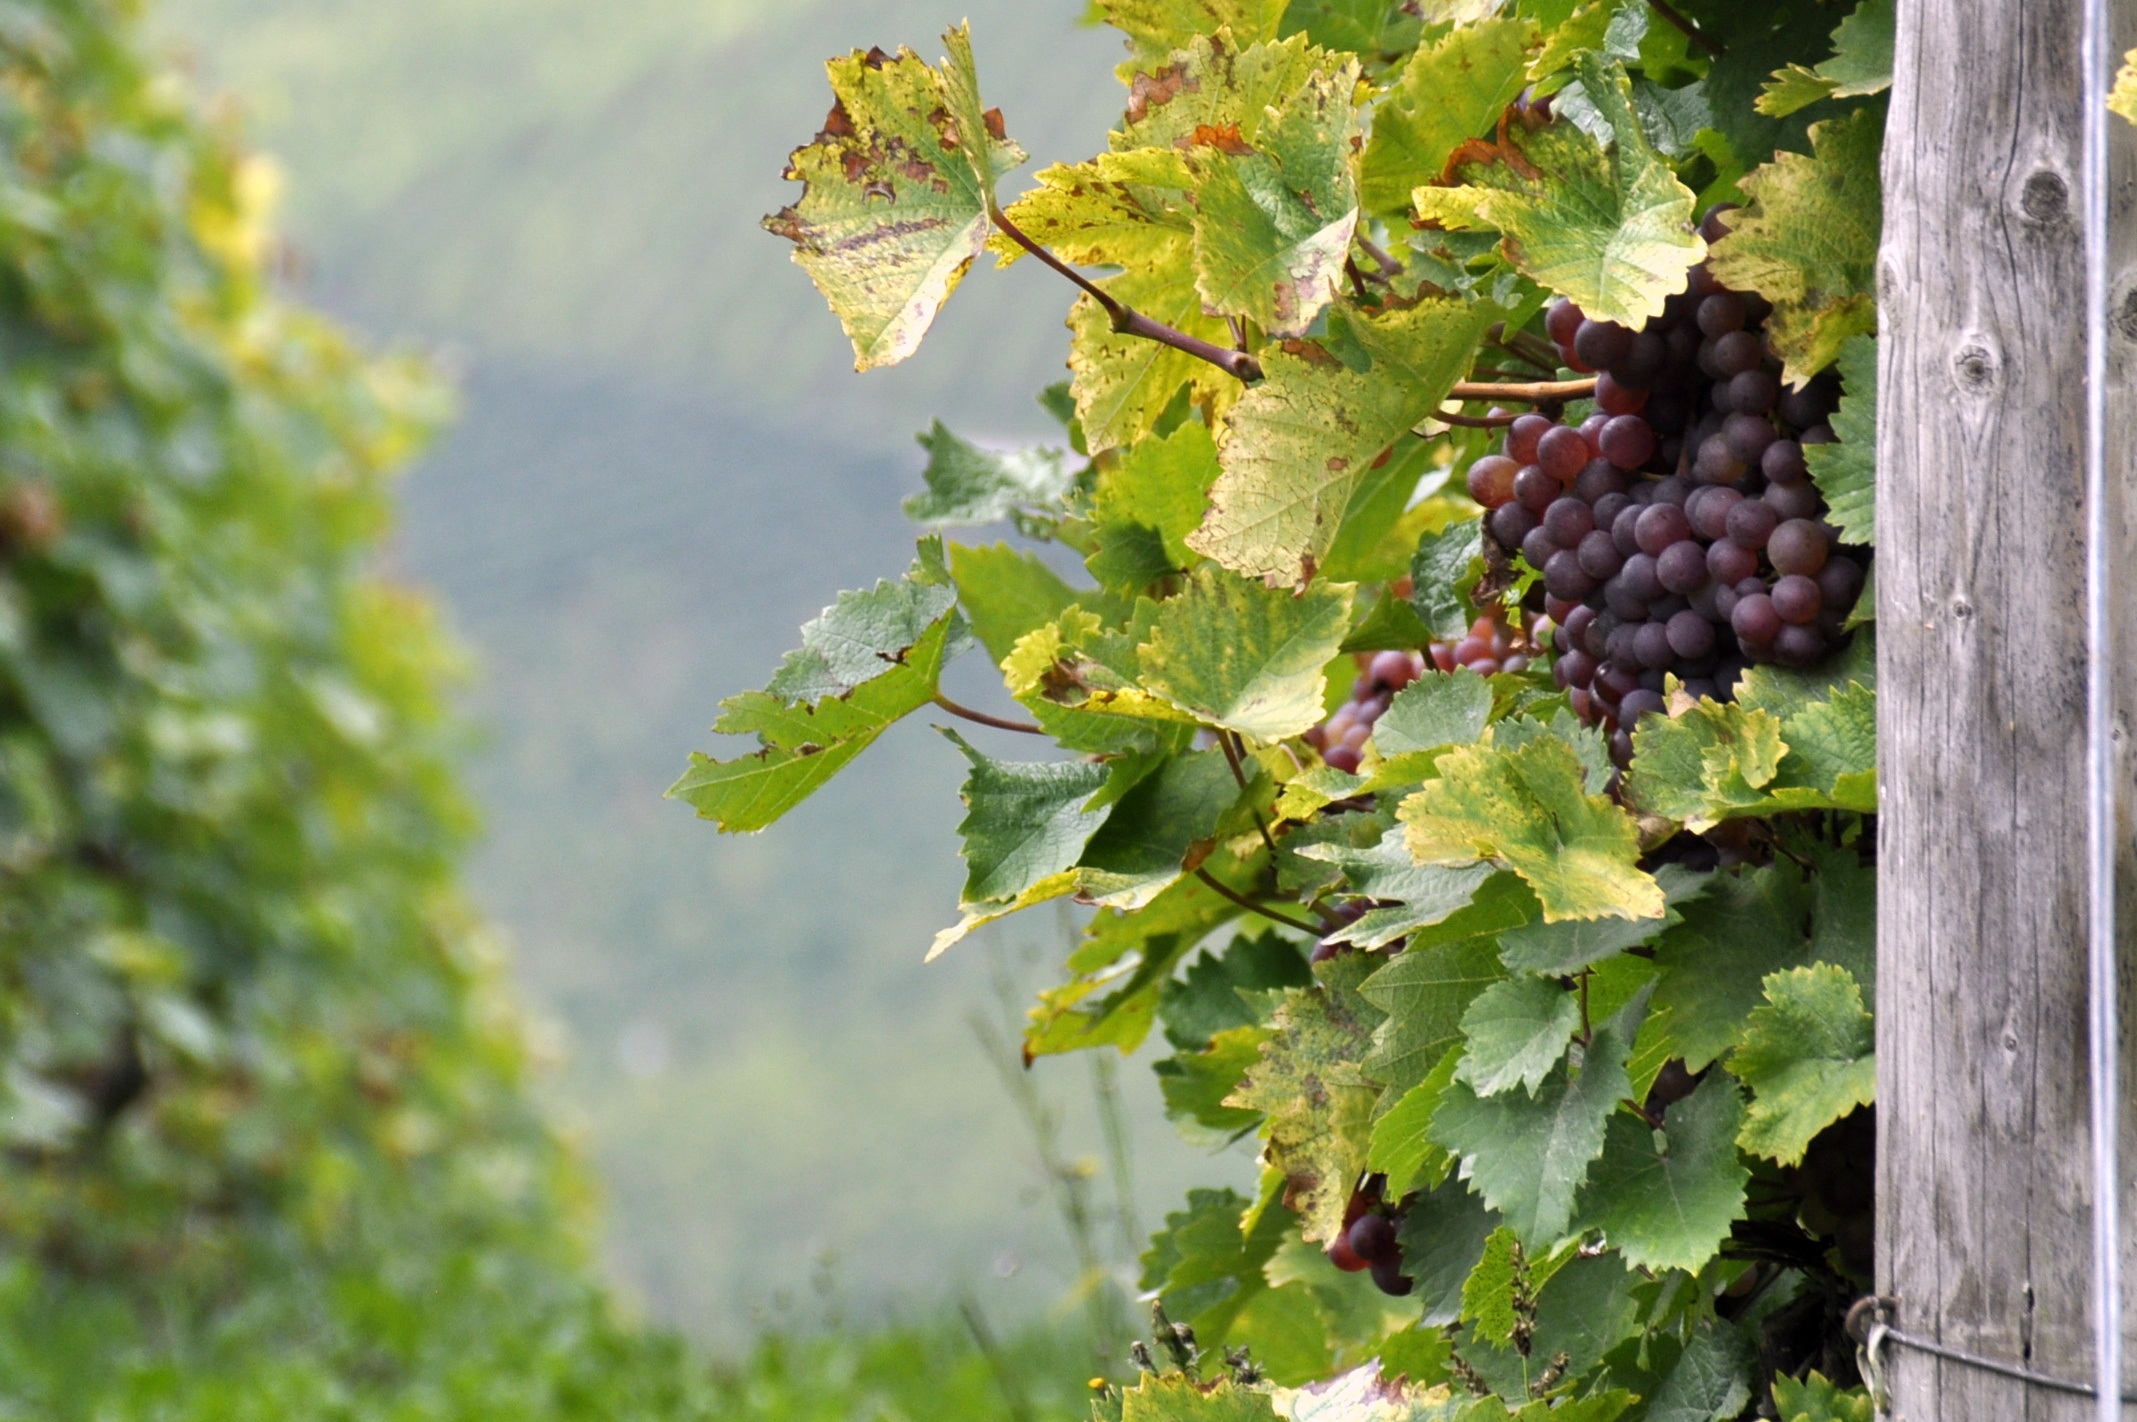
tree, branch, plant, grape, vineyard, vintage, fruit, leaf, flower, food, produce, autumn, agriculture, grapes, flowering plant, vitis, land plant, grapevine family